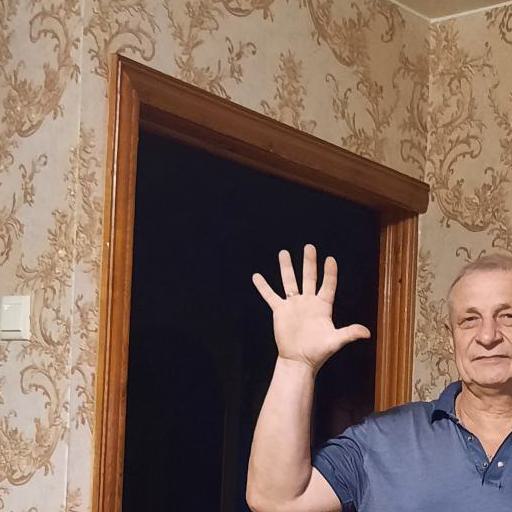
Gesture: palm